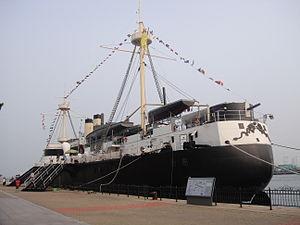
Le Dingyuan est un navire de guerre cuirassé et le vaisseau amiral de la Flotte de Beiyang. Son navire jumeau est le Zhenyuan.